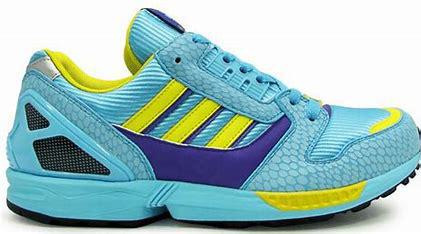
Brand: Adidas
Model: ZX 8000